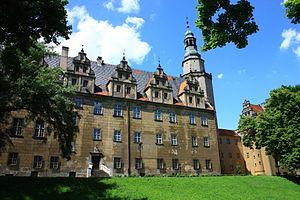
Le duché d’Oleśnica ou duché d’Œls fut un duché vassal silésien dont la capitale était Oleśnica, ville de Basse-Silésie.